Alexander Edler

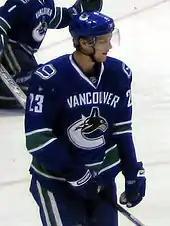
A Caucasian ice hockey player standing with one hand gripping his stick. He wears a blue jersey with white and green trim and a blue, visored helmet.

Playing in his rookie season with the Canucks the following season, Edler was chosen to compete in the 2008 NHL YoungStars Game. Representing the Western Conference, his team was defeated 7–6 by the Eastern Conference. Playing amidst numerous injuries on the Canucks' blueline, Edler appeared in the most games among team defencemen with 75. With all the injuries to his teammates, he was given additional time on the power play and penalty kill. His eight goals ranked second among rookie defencemen in the NHL, while his 20 points was fifth overall.